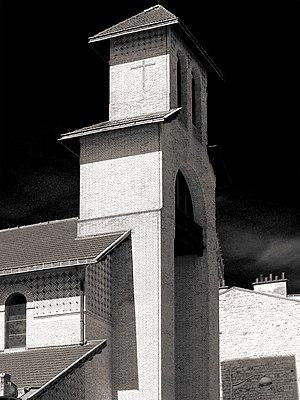
Église Notre-Dame-du-Rosaire - Paris XV
L'église catholique Notre-Dame-du-Rosaire est située 194 rue Raymond-Losserand dans le quartier de Plaisance du 14ᵉ arrondissement de Paris. De style romano-byzantin, elle fut construite entre 1910 et 1911 sur les plans de Pierre Sardou. L'église fait partie des édifices labellisés patrimoine du XXᵉ siècle de Paris.
La rue Raymond-Losserand est une voie du 14ᵉ arrondissement de Paris, en France.